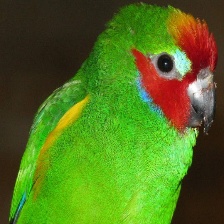
Species: DOUBLE EYED FIG PARROT
Scientific name: CYCLOPSITTA DIOPHTHALMA